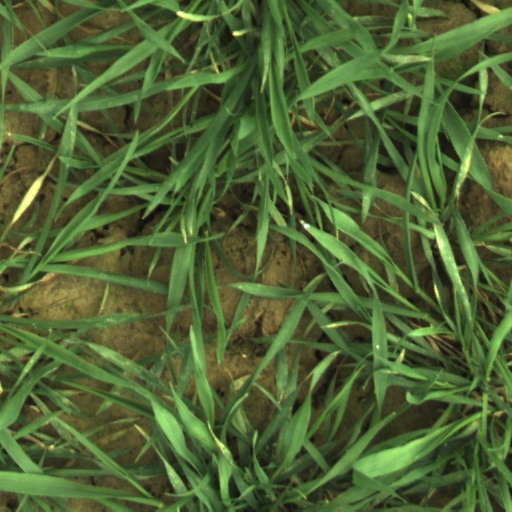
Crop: wheat